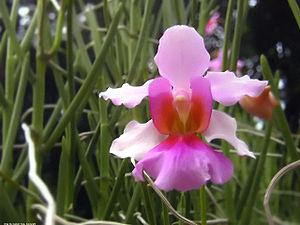
Un emblème végétal est un végétal choisi par une personne ou une communauté comme son emblème en raison de sa représentativité, soit parce qu'il est caractéristique du territoire considéré, soit pour ses vertus ou propriétés supposées ou réelles, soit encore pour sa symbolique. Il s'agit généralement d'un arbre ou d'une fleur, parfois d'un fruit.
Papilionanthe Miss Joaquim est une orchidée hybride, issue du croisement de deux espèces botaniques, fleur nationale de Singapour.